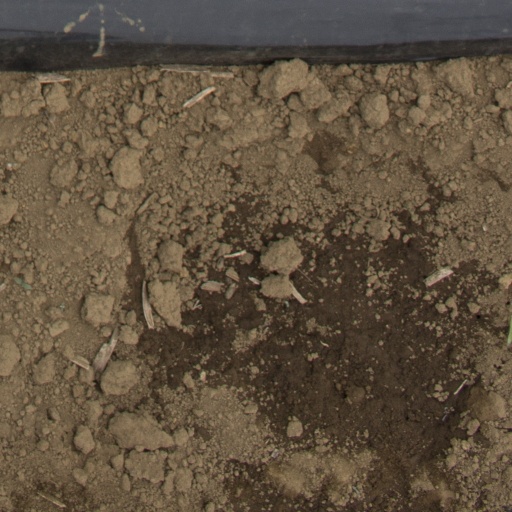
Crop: Jerusalem artichoke